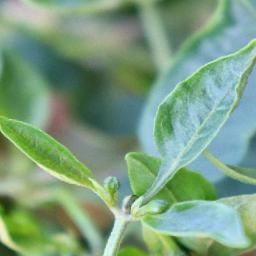
Label: mites_and_trips